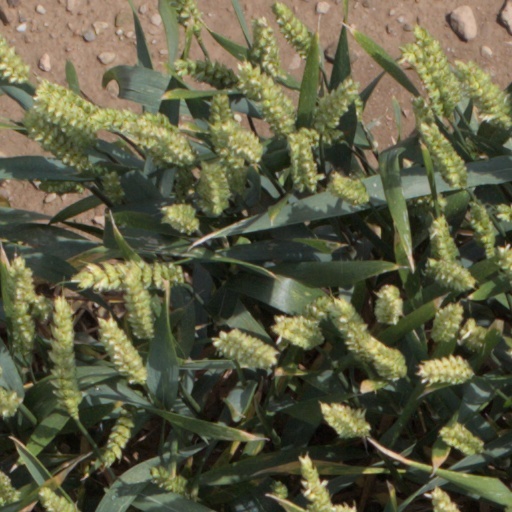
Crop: wheat